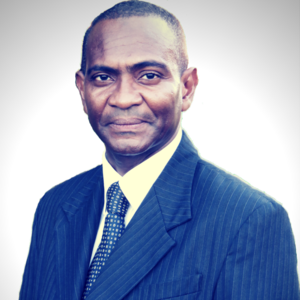
Portrait de Ibrahim Aboubacar
Ibrahim Aboubacar, né le 1ᵉʳ février 1965 à Fomboni, est un homme politique français. Il est député de la deuxième circonscription de Mayotte de 2012 à 2017.